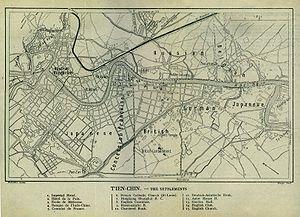
Les concessions étrangères de Tientsin, ou Tien-Tsin étaient des concessions cédées par la dynastie impériale chinoise Qing à la fin du XIXe /début du XXe, plus ou moins sous la contrainte, aux puissances européennes et japonaise à Tianjin, en Chine.